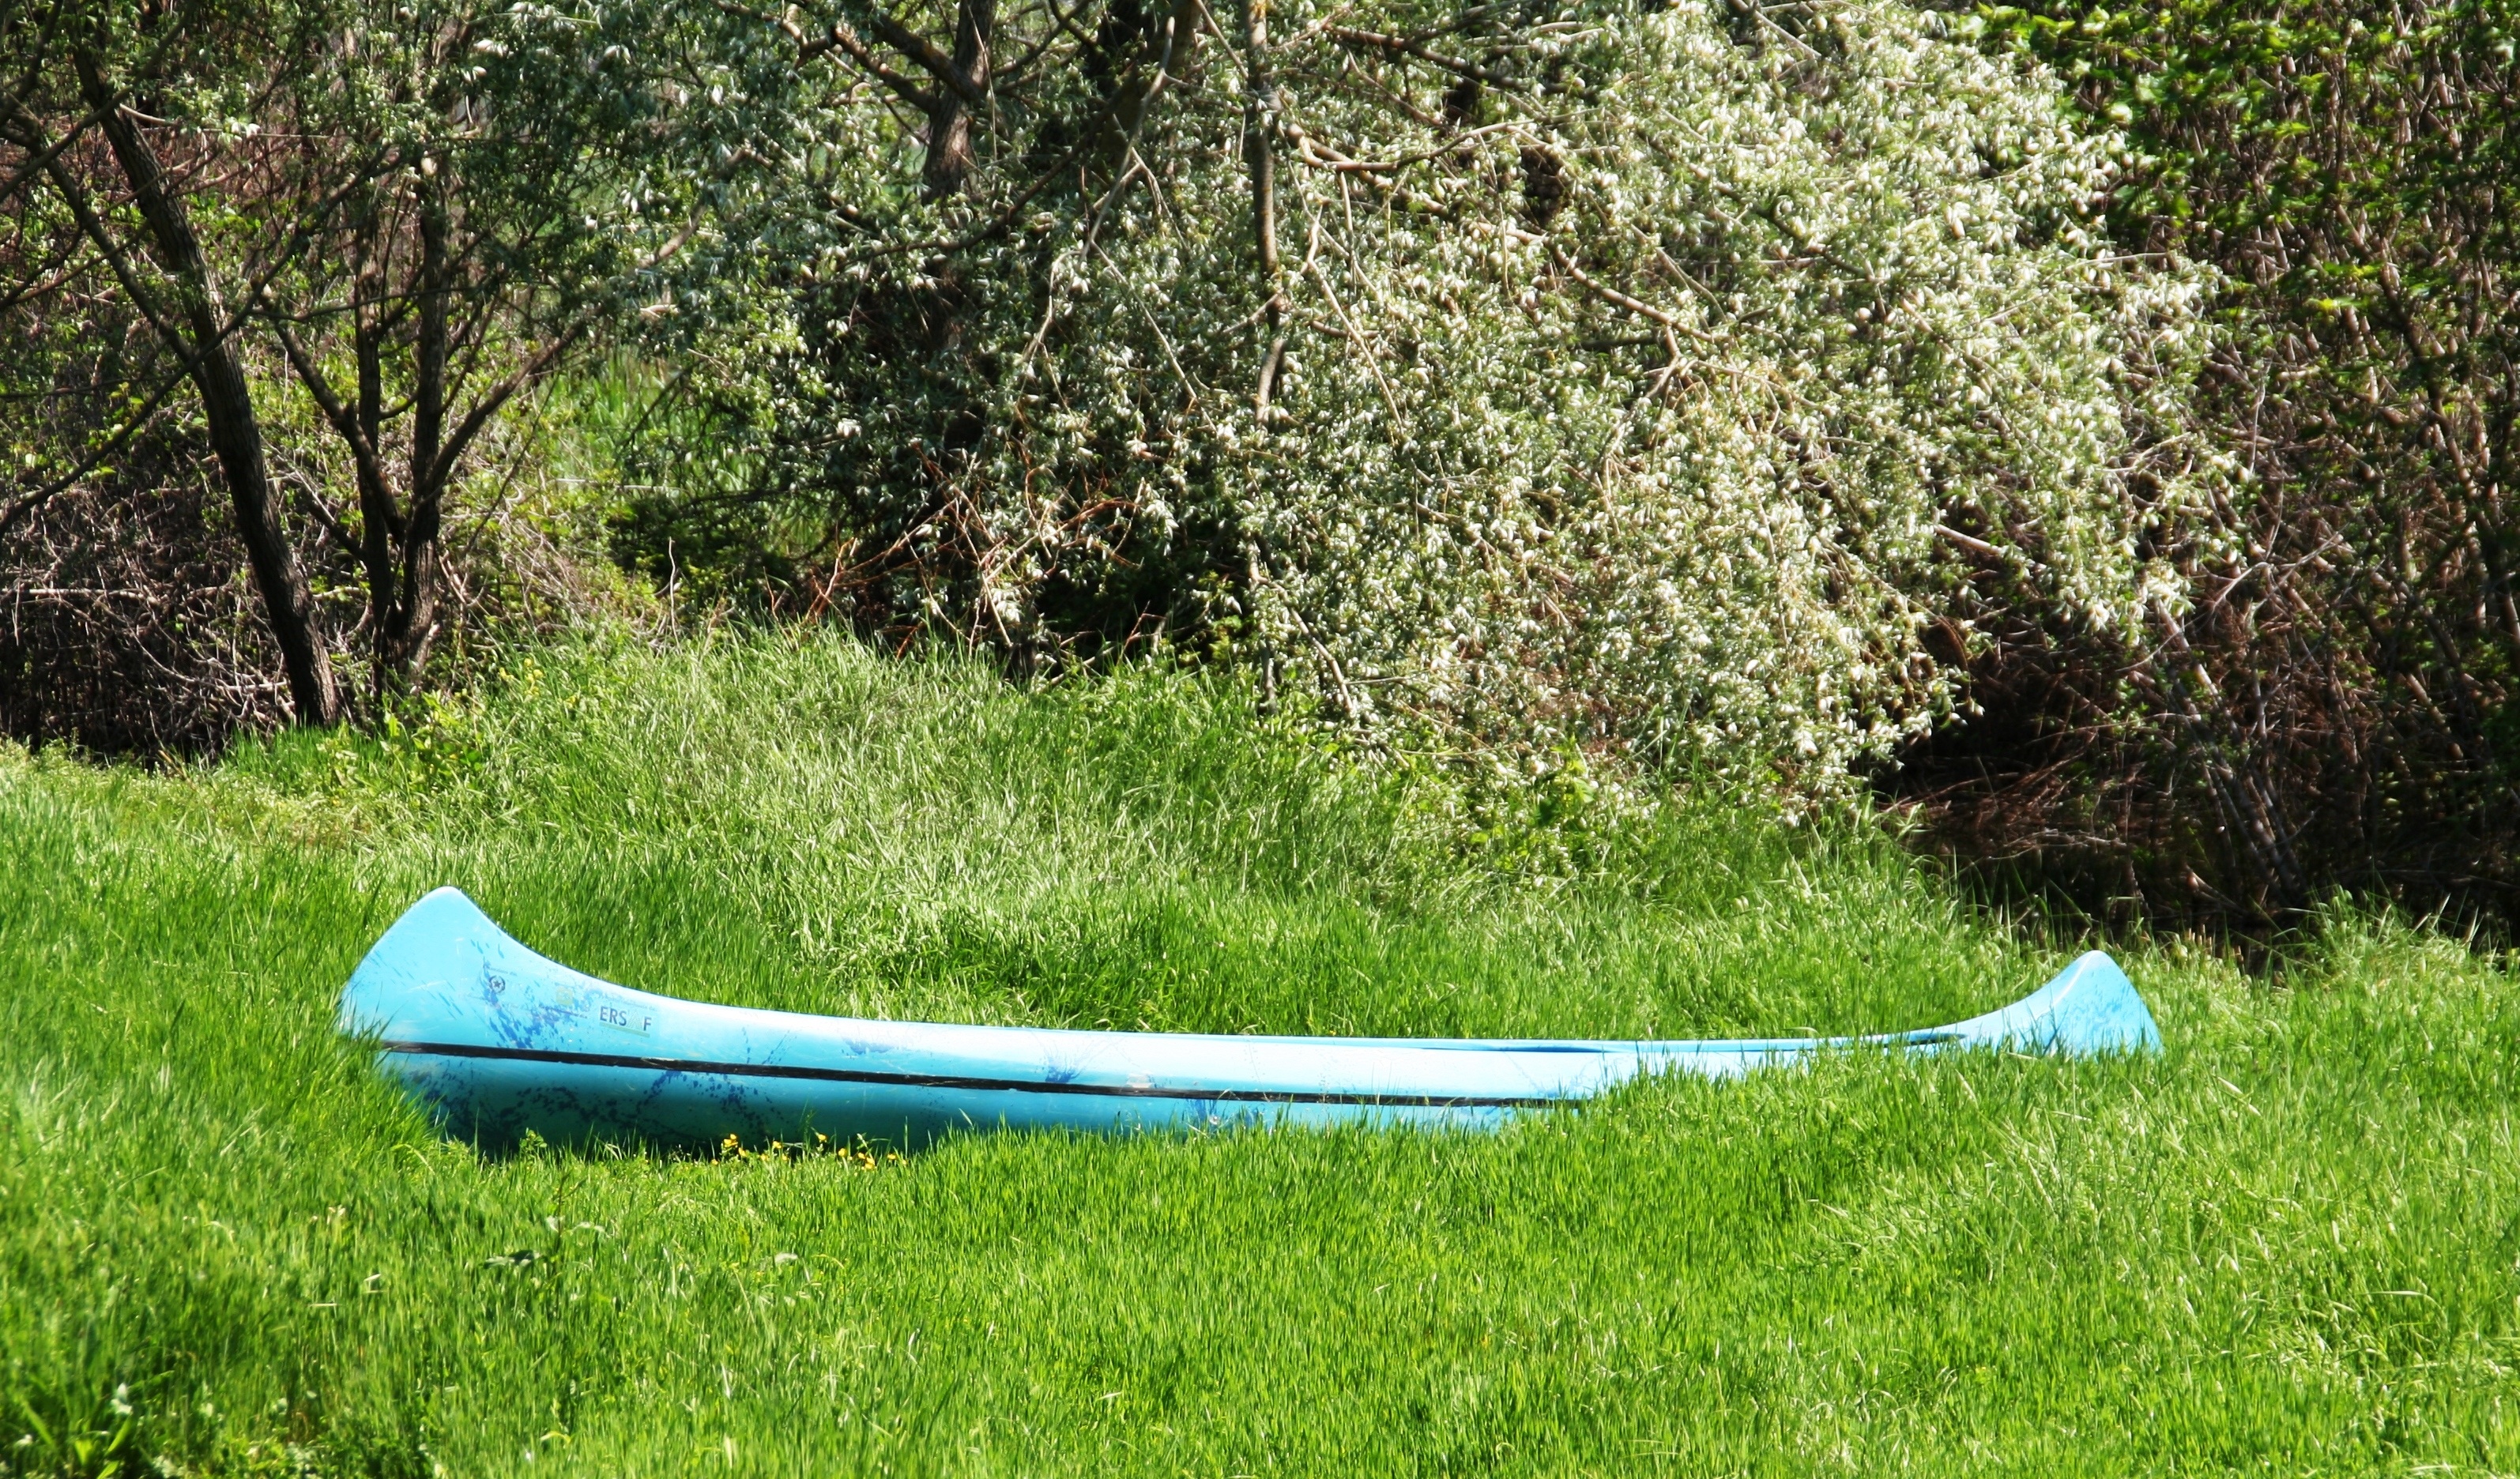
nature, boat, canoe, green, vehicle, hammock, stranded, blue boat, watercraft rowing, hutovo blato